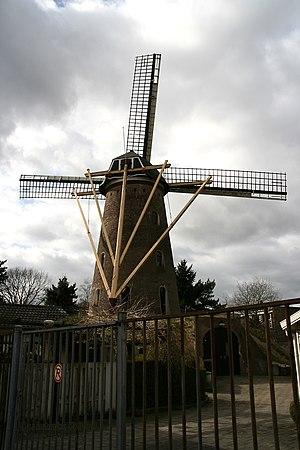
Cet article recense les moulins à vent de la province de Brabant-Septentrional, aux Pays-Bas.